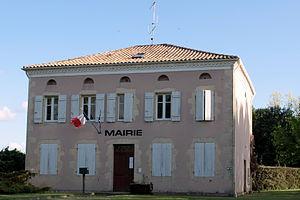
Mairie de Maillères dans les Landes
Maillères est une commune du Sud-Ouest de la France, située dans le département des Landes.